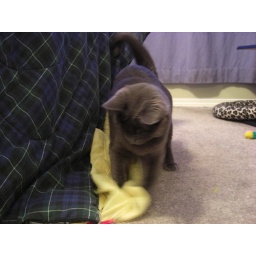
My black cat (Freya) and my grey cat ( Loki) playing with each other and some toys under their blanket.